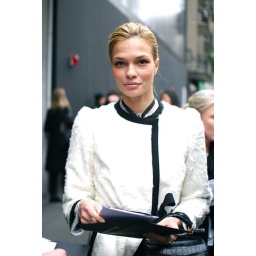
Beautiful girl in white